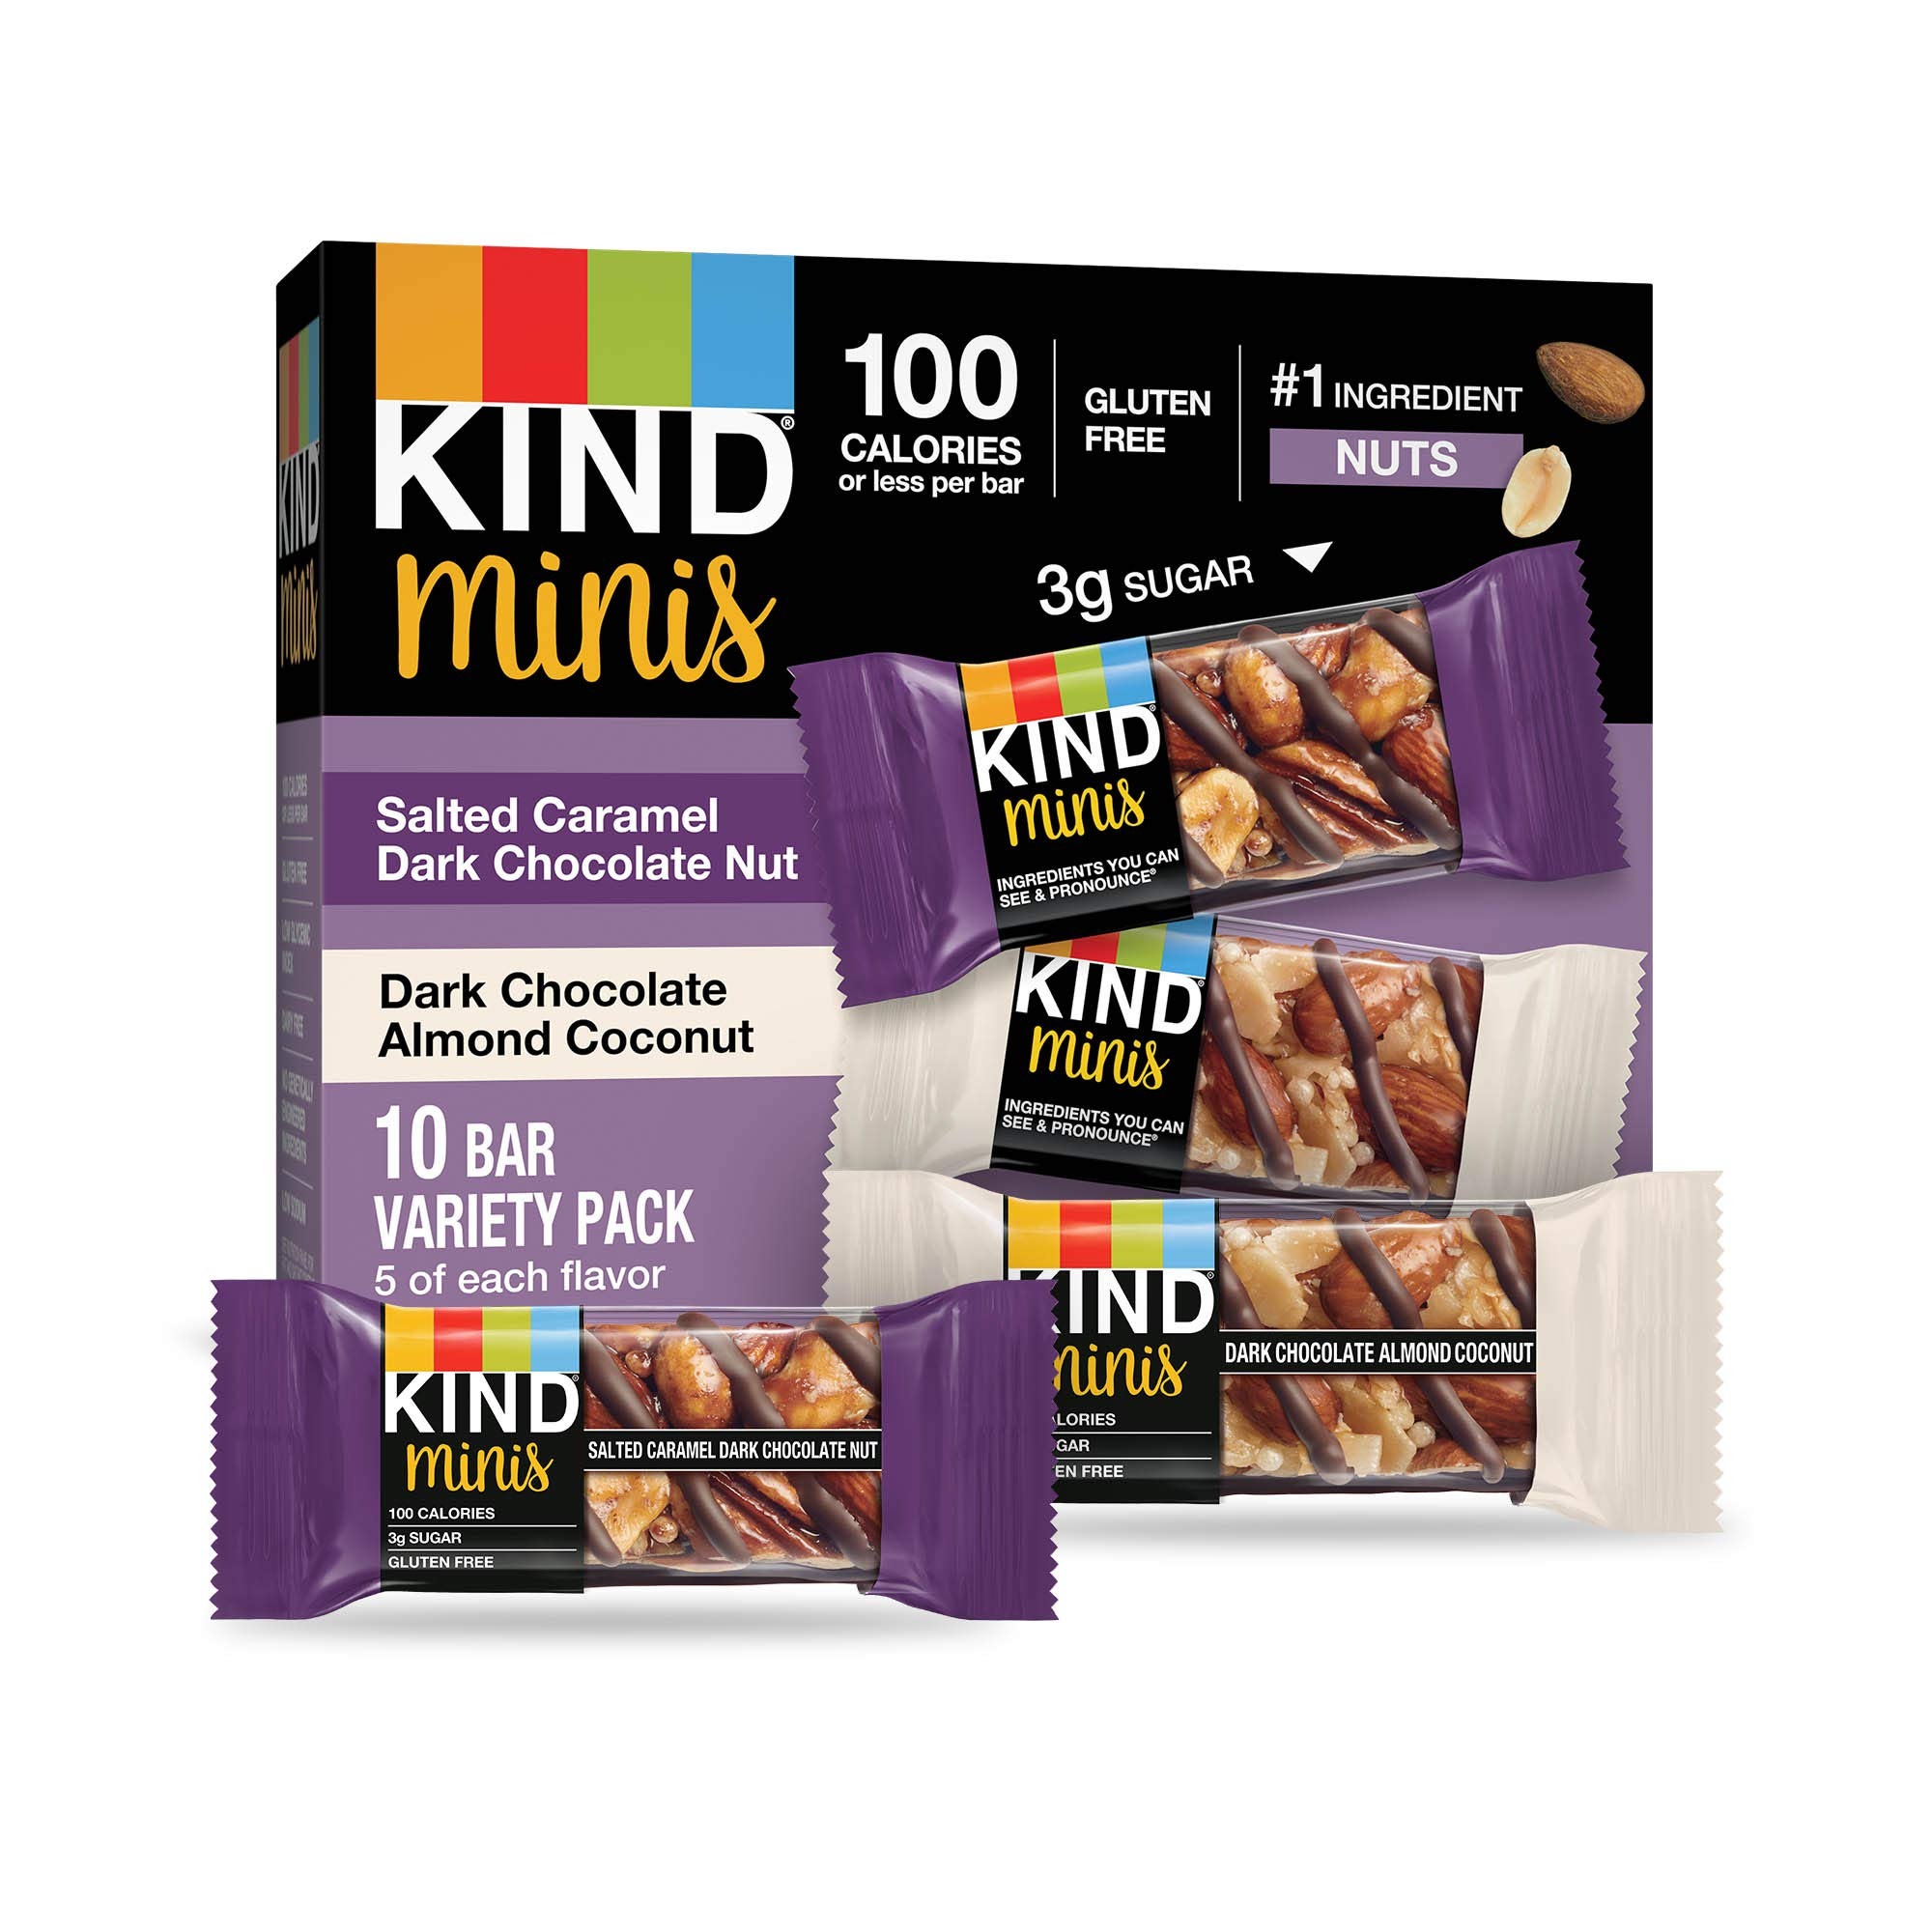
Item Name: KIND Minis Salted Caramel Dark Chocolate Nut and Dark Chocolate Almond Coconut Bars, Gluten Free Bars, Variety Pack, 0.7 OZ Bars (20 Count)
Bullet Point 1: Contains (20) 0.7 oz KIND Minis, Salted Caramel Dark chocolate nut/ dark chocolate Almond Coconut
Bullet Point 2: Under 6g of sugar, its a satisfying, nutty snack that only seems indulgent.
Bullet Point 3: With only 3g of sugar, it's a satisfying, nutty snack that only seems indulgent.
Bullet Point 4: Gluten Free, no genetically modified ingredients, 0g Trans fat, Kosher
Bullet Point 5: Low glycemic index, low sodium, good source of fiber
Value: 14.0
Unit: Ounce

Price: 15.99